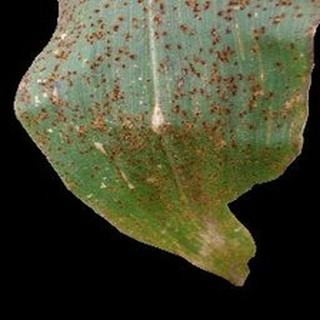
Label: corn_common_rust